Kullaba

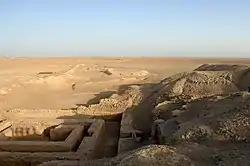
Uruk Archaealogical site at Warka

Terminal Ubaid periods (1st half of the 4th millennium BC). The occupation picture for early periods at Uruk is clouded because the original excavators only dug a single deep sounding, beginning at the Uruk V (c. 3500 BC) layer, which after 19 meters reached virgin soil but at that point only had a width of 1.5 meters. More recent excavations have uncovered remains of monumental Ubaid period construction.